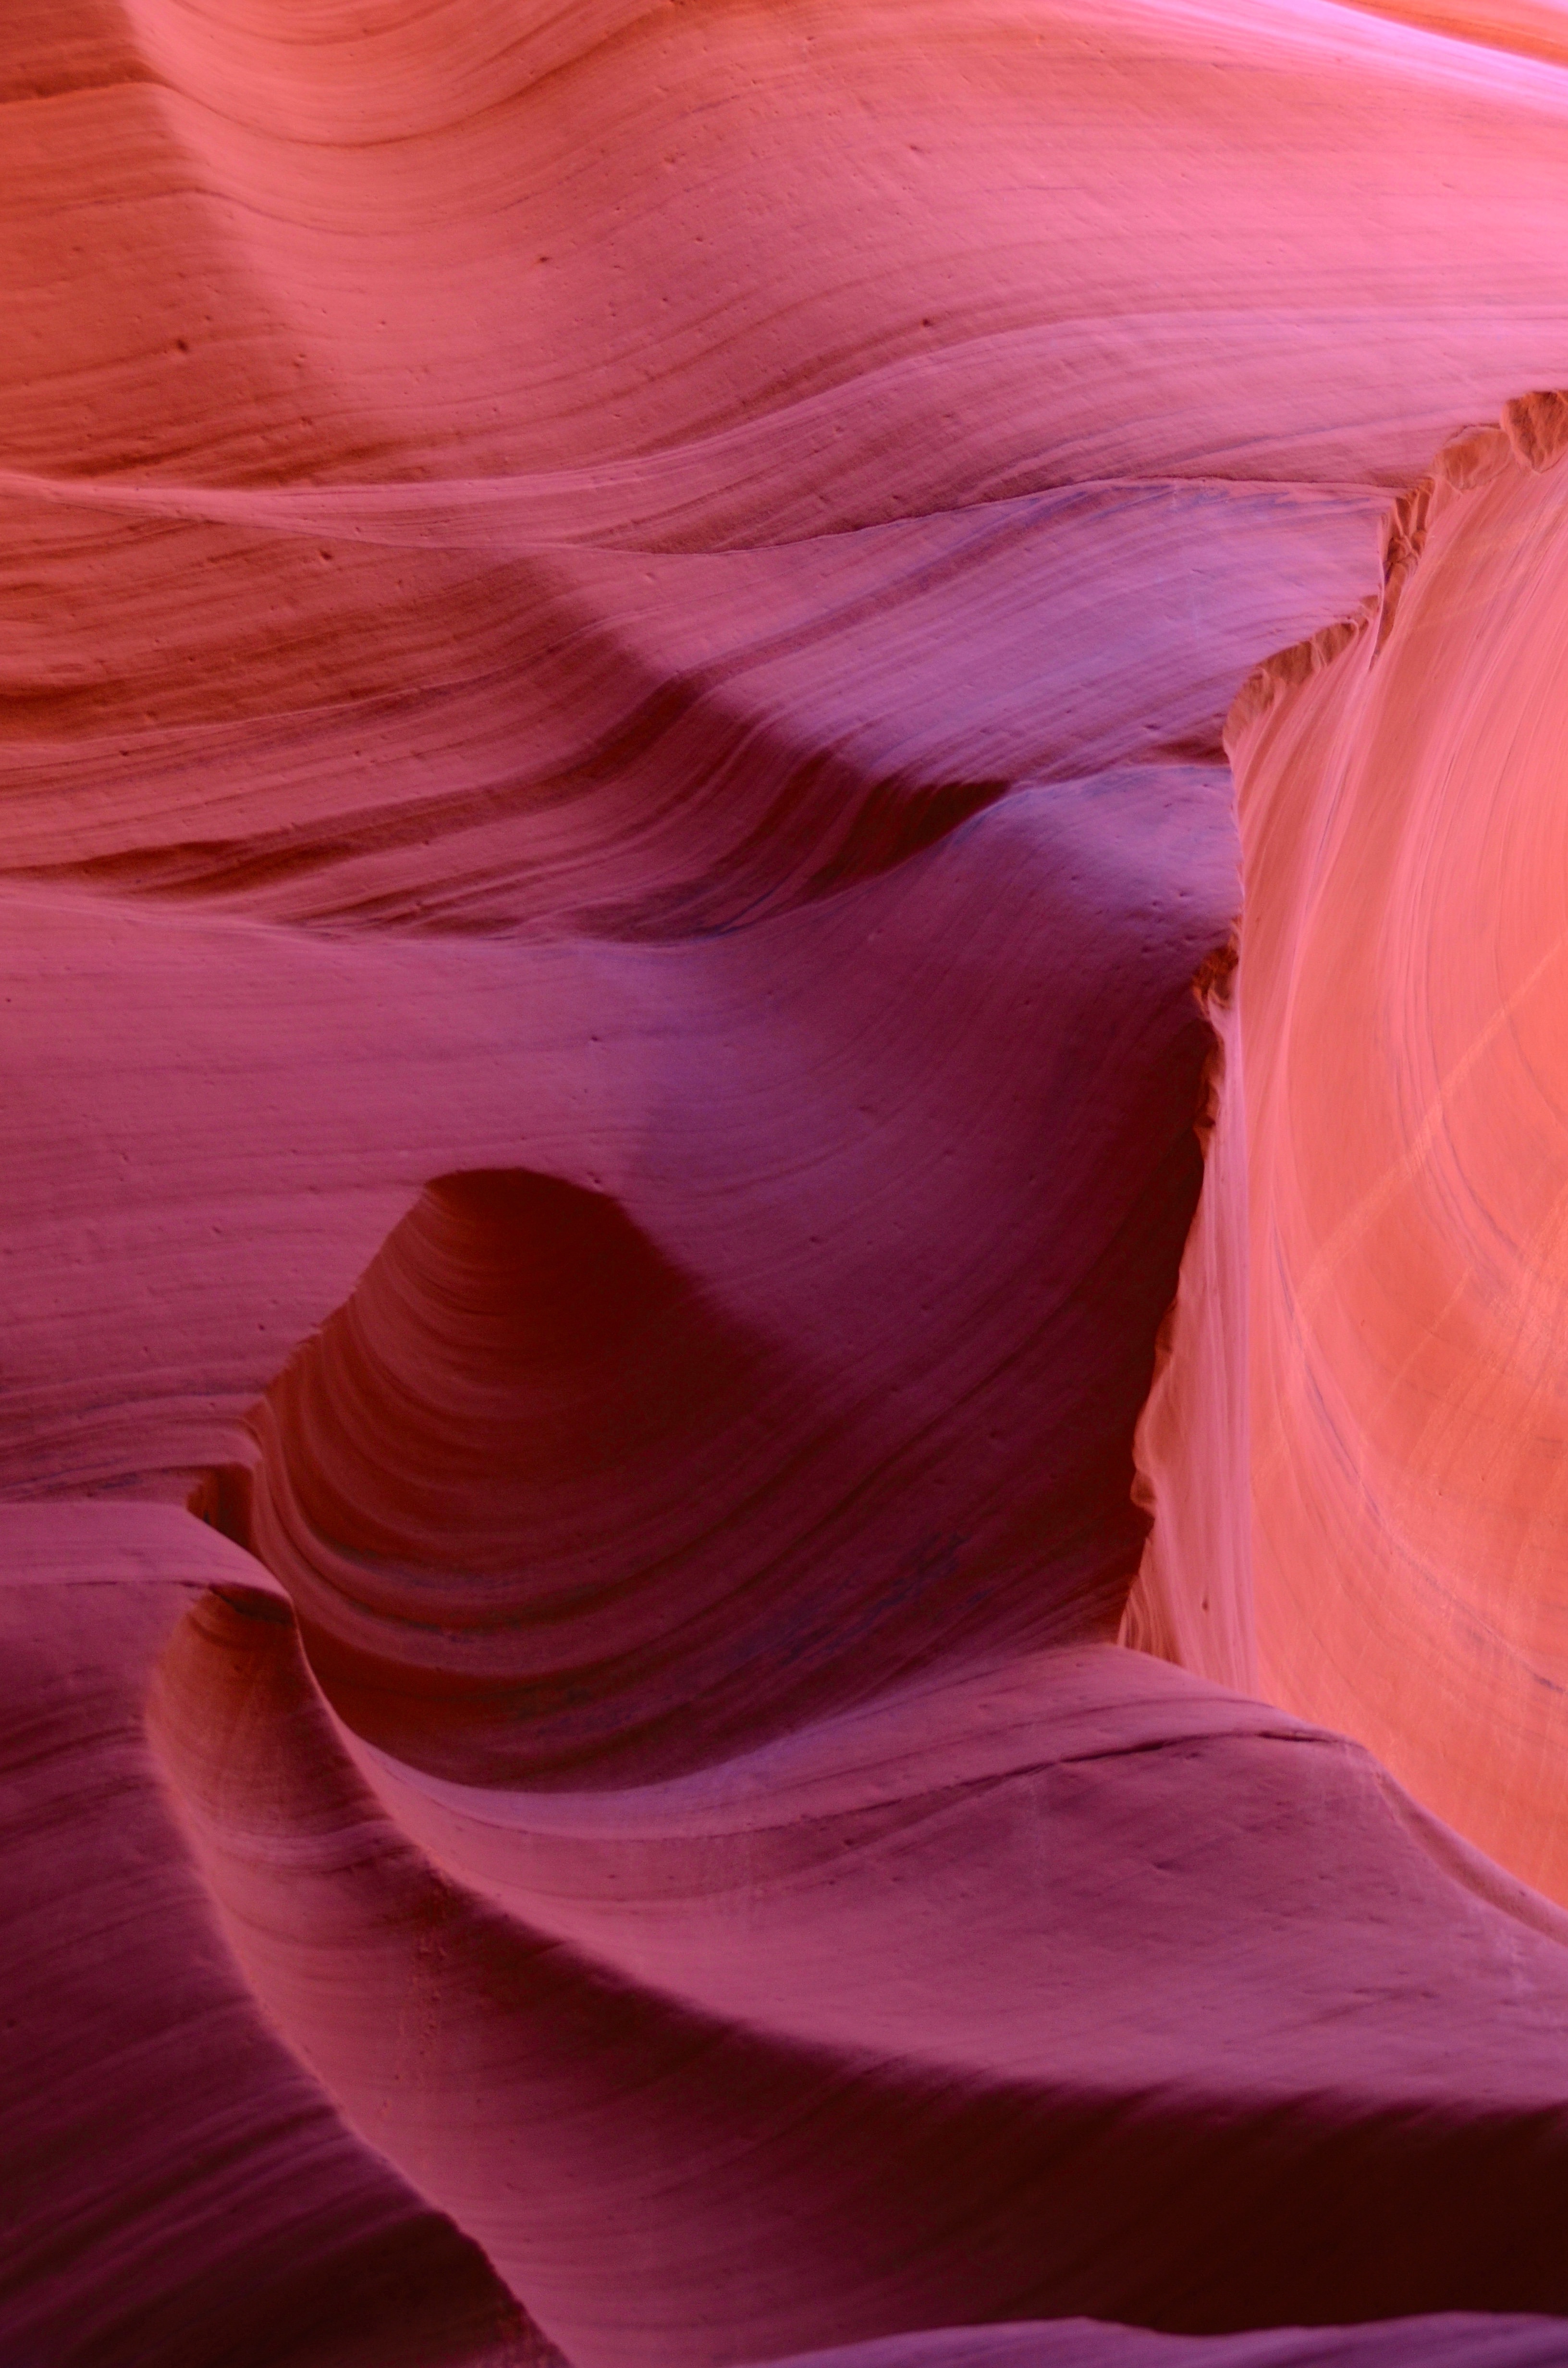
flower, petal, red, color, training, canyon, pink, antelope, arizona, united states, pierre